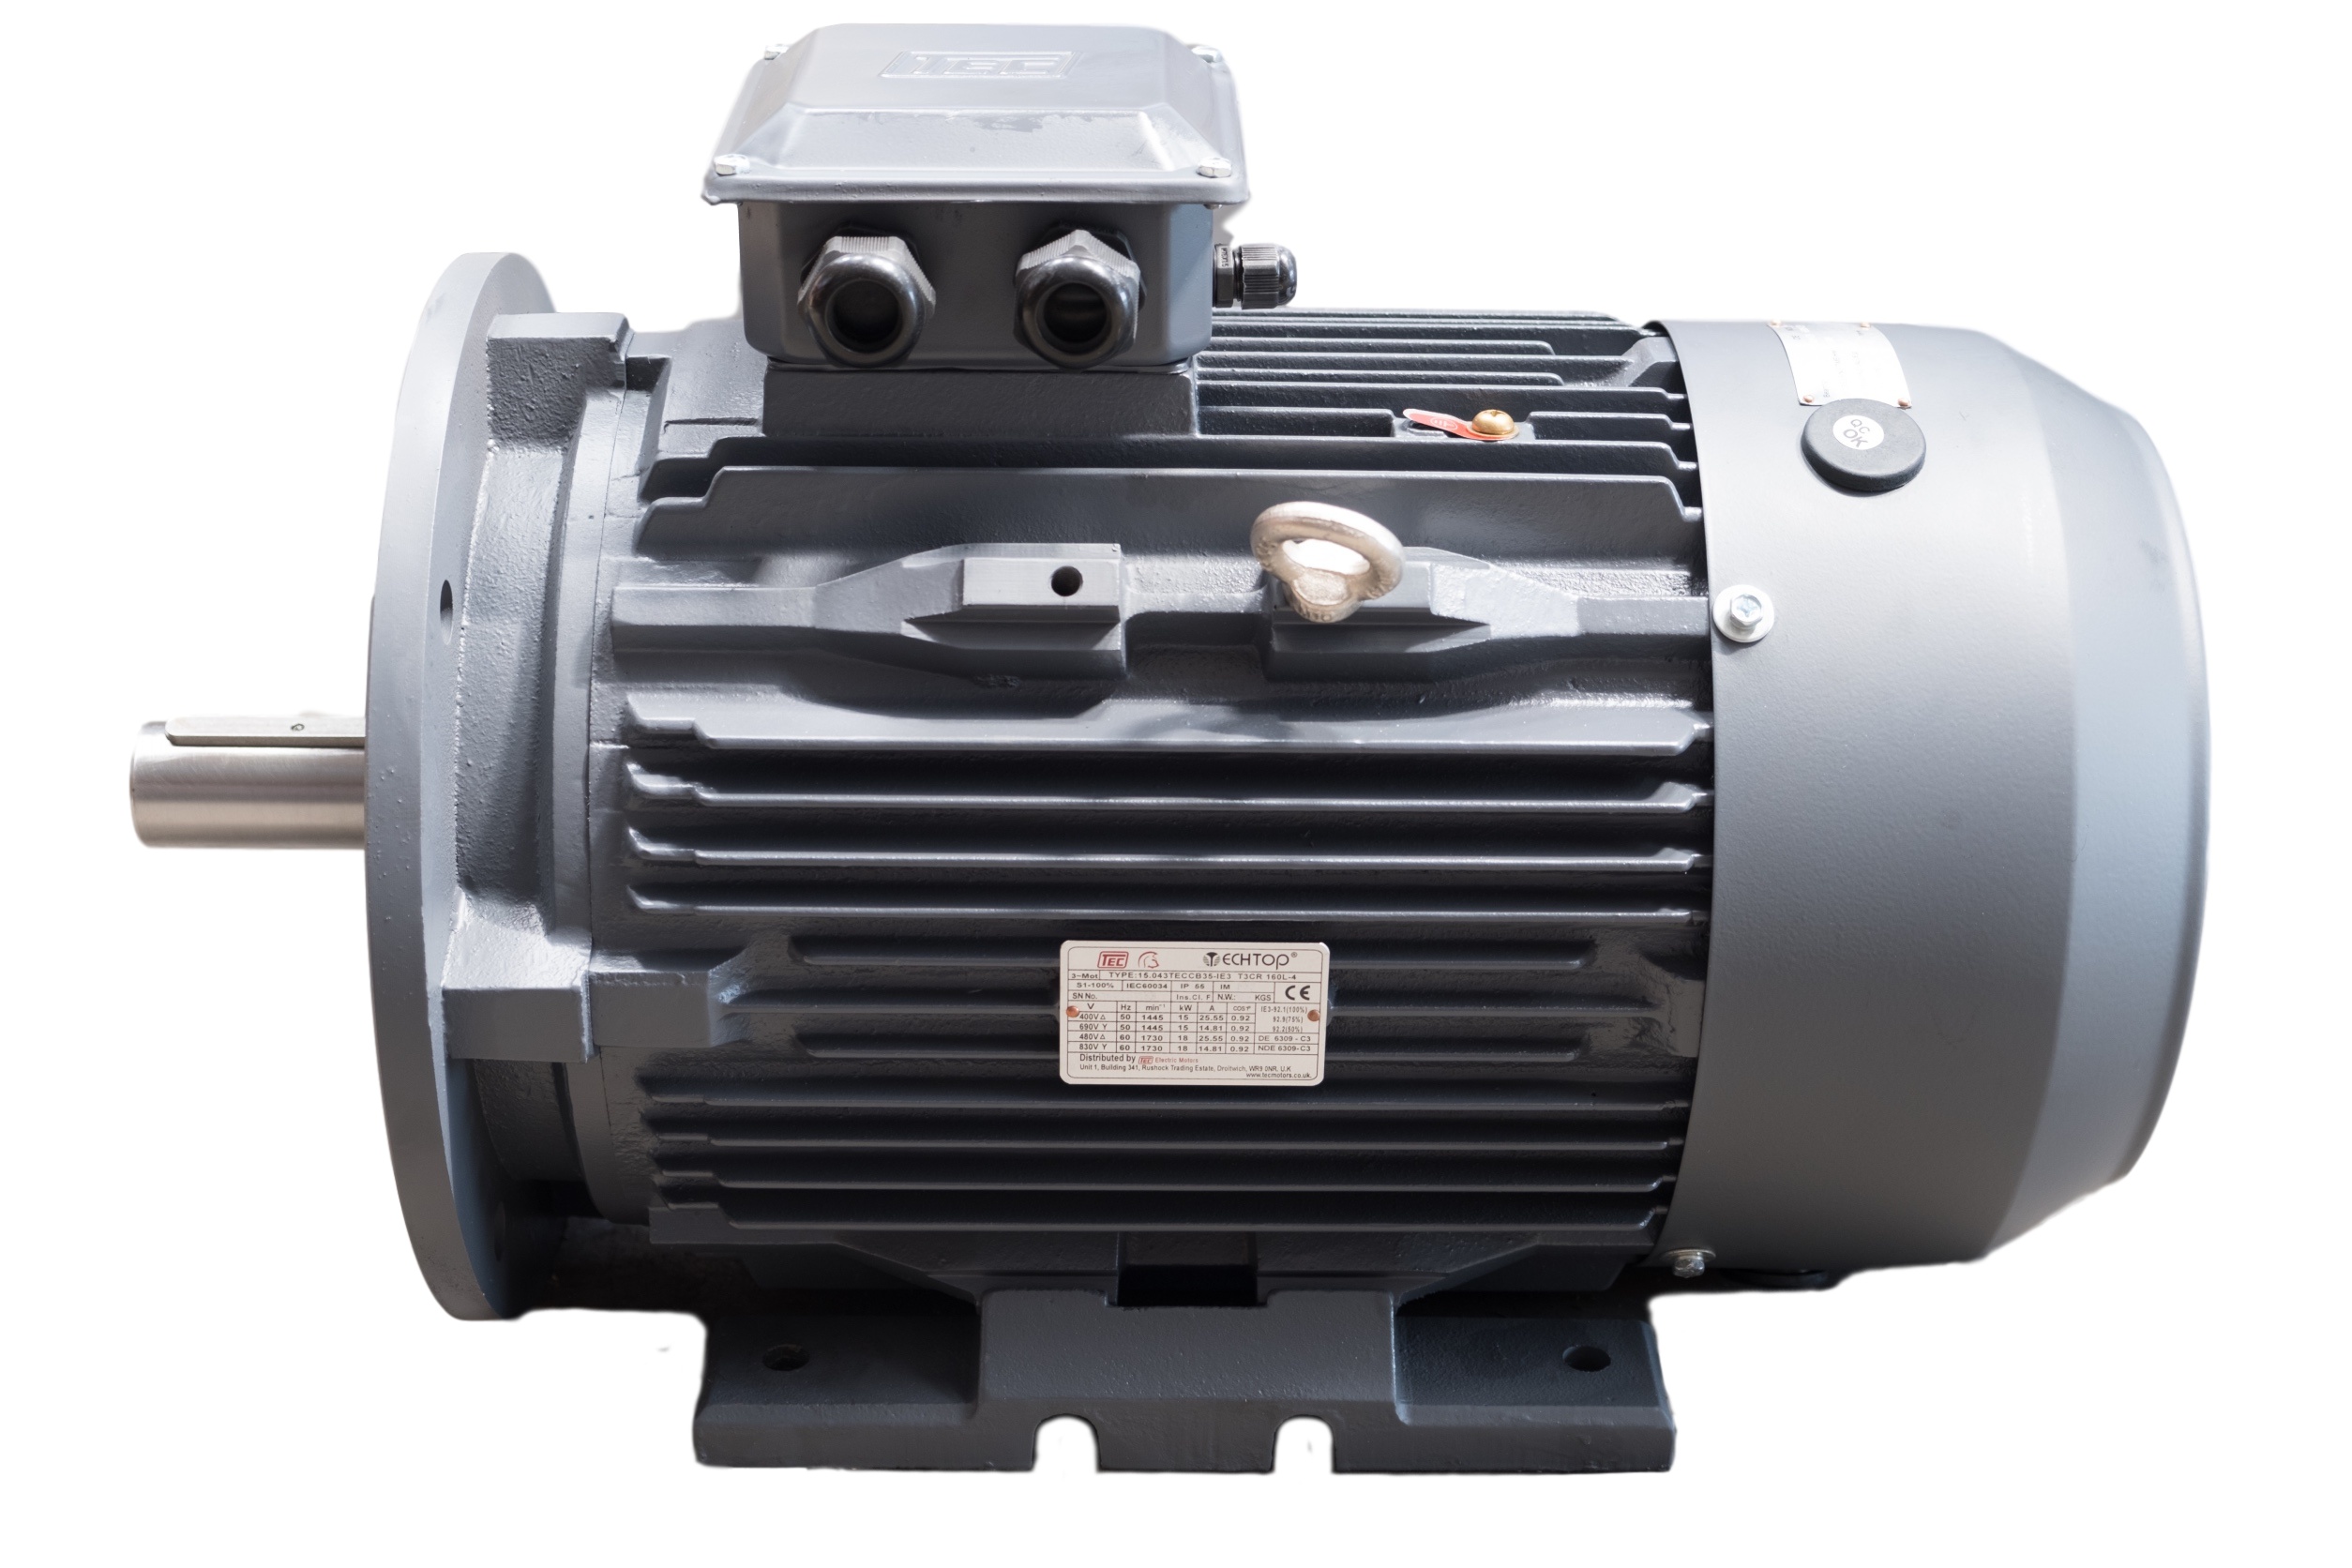
18.543TECCB35-160-IE2 TEC 3 Phase Electric Motor 18.5kW, 4 Pole, 400/690V 50Hz, Foot and Flange Mounted B35, IE2, 160 Frame
These cast iron three phase IE3 electric motors are energy saving and are highly efficient, having higher starting torques with lower starting current. They are versatile, easy to modify and are able to adapt to various applications. It has full use of the magnetization properties of cold rolled silicone steel in which the stator laminations are magnetized evenly. This is to reduce the temperature rise inside the winding. In addition, the motor has dimensional interchangeability which means it is either the same or shorter than many motors currently offered. They are most commonly used in the following applications: conveyors, air compressors and fans, paper mills, pumps, mining equipment, agriculture and so on.
Brand: TEC
Category: Hardware > Power & Electrical Supplies > Electrical Motors > Induction Motors